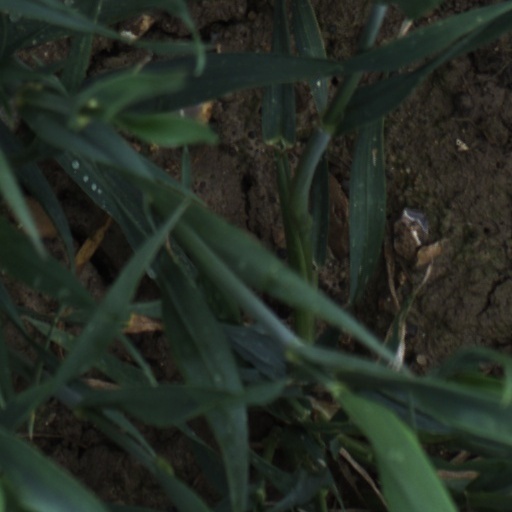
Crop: wheat